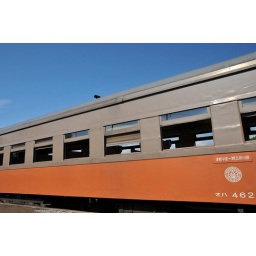
Coach in the blue sky